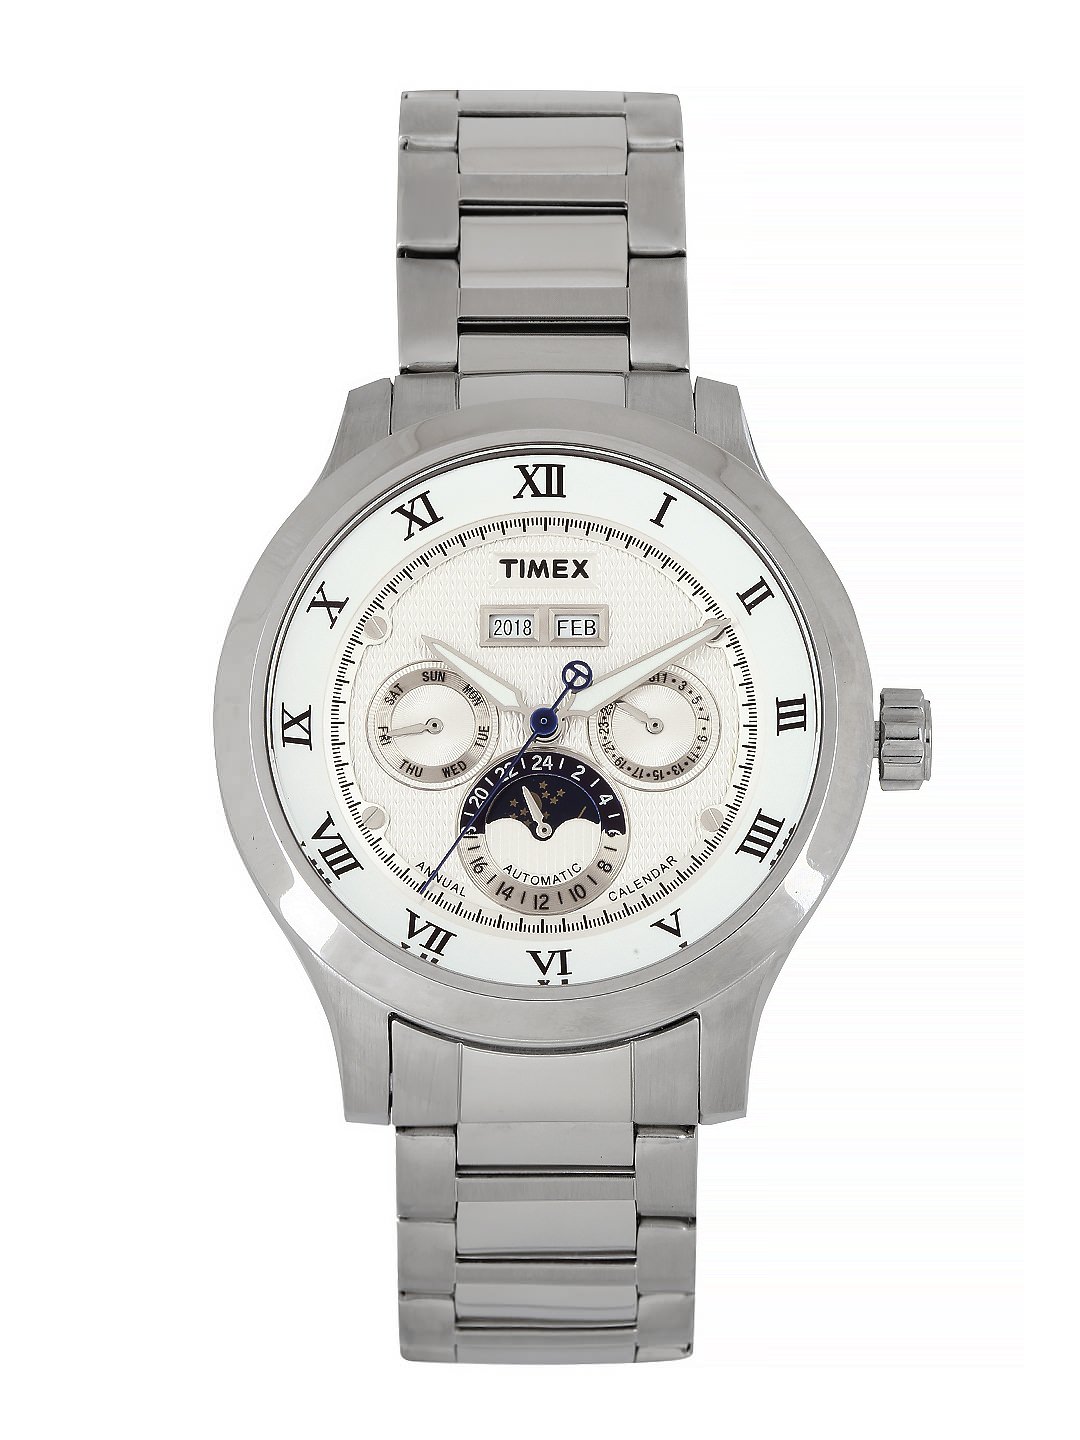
Timex Men Silver-Toned Dial Watch
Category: Accessories / Watches / Watches
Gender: Men
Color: Silver
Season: Winter 2016
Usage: Casual